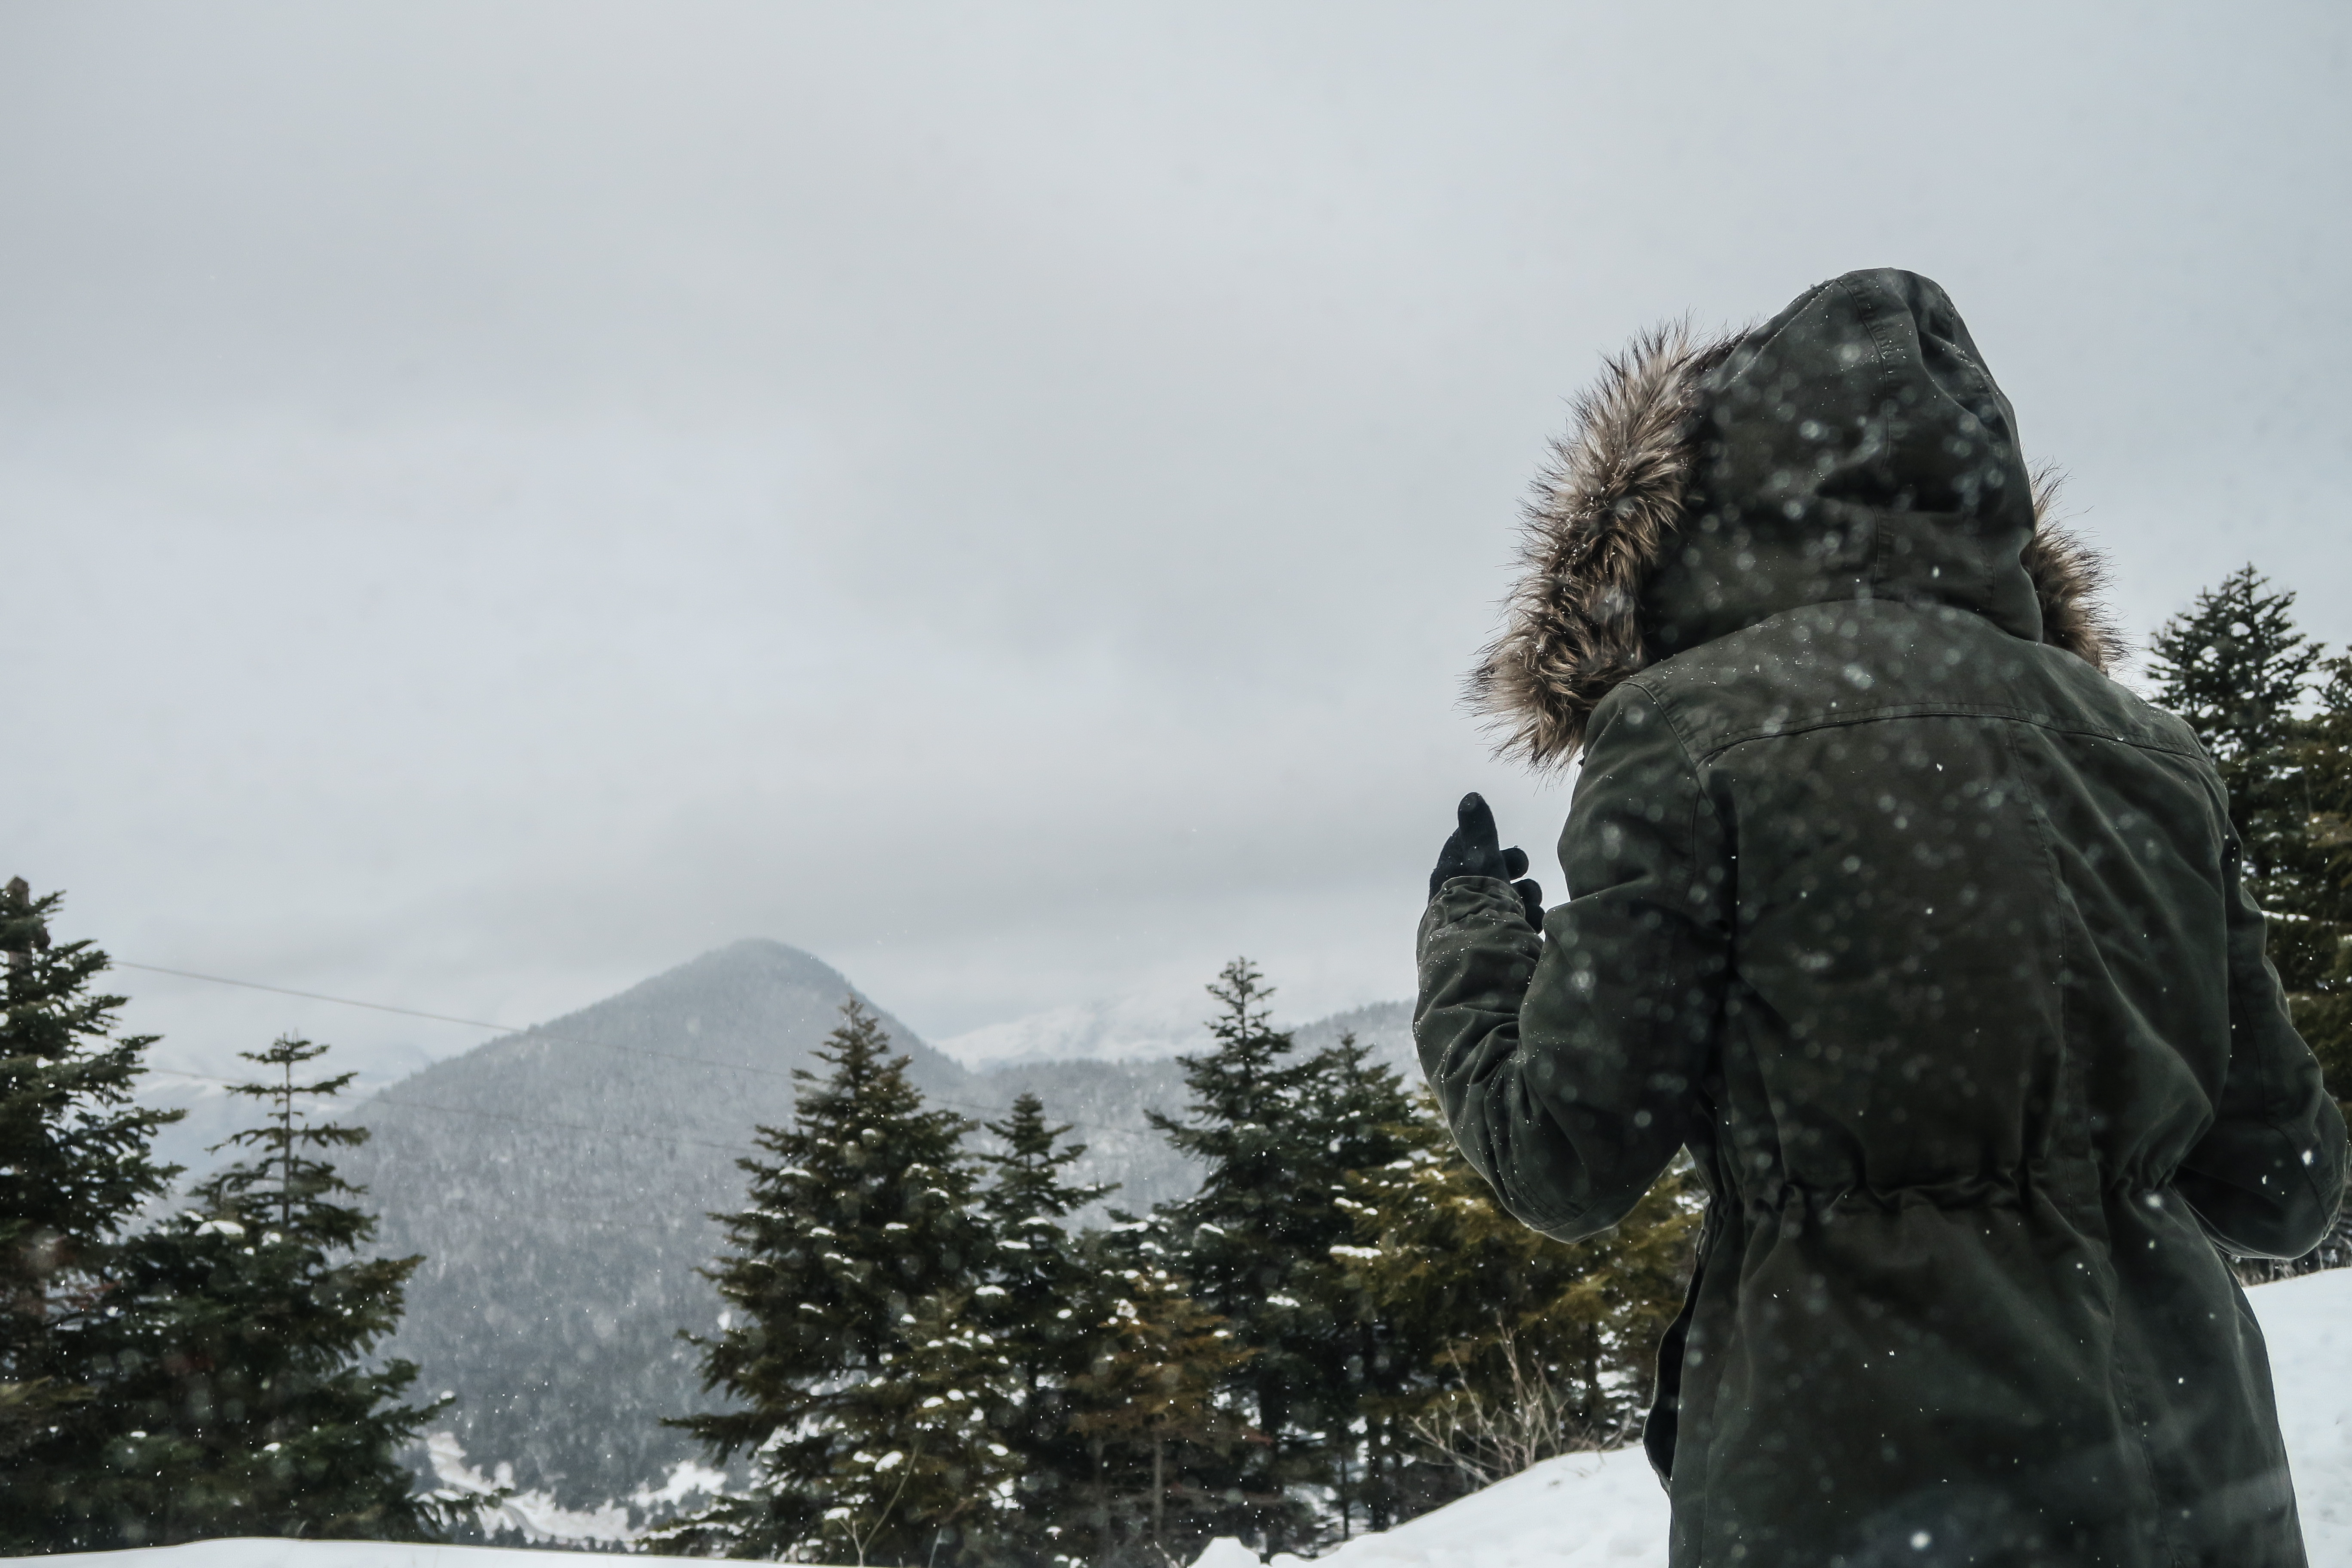
tree, snow, winter, monument, statue, fur, coat, weather, season, snowing